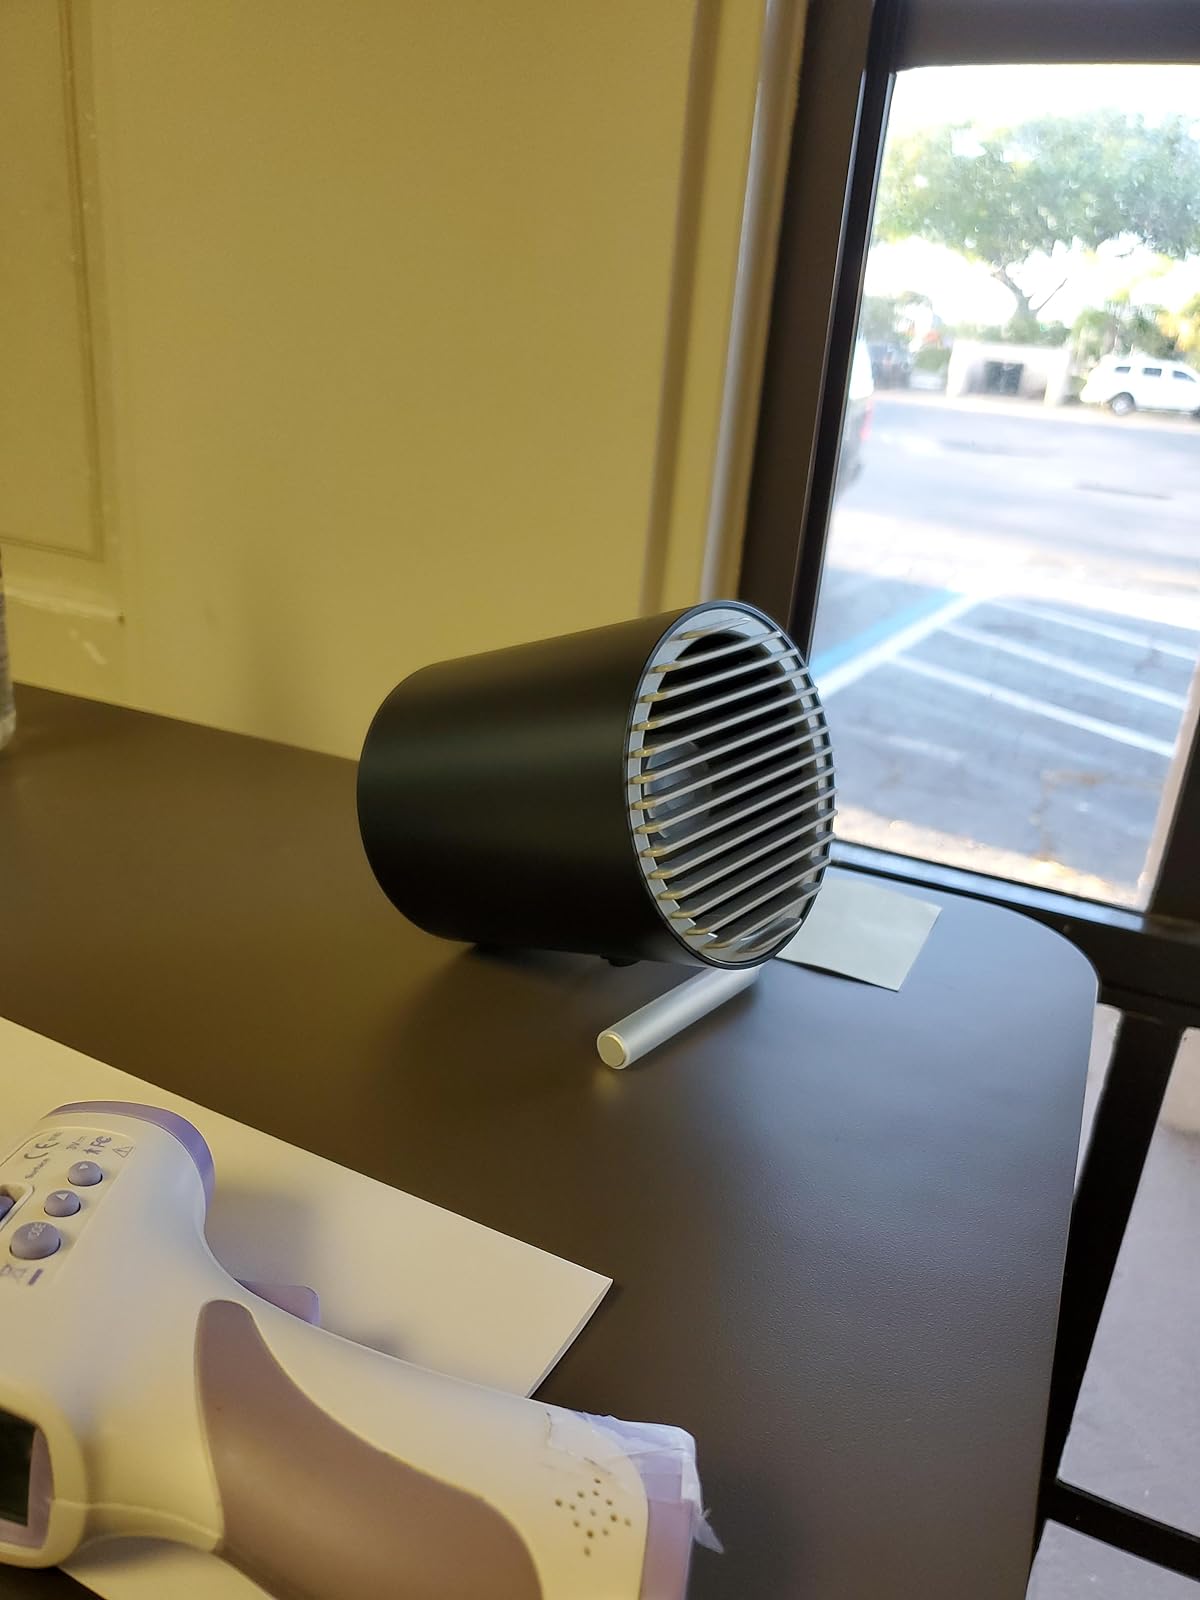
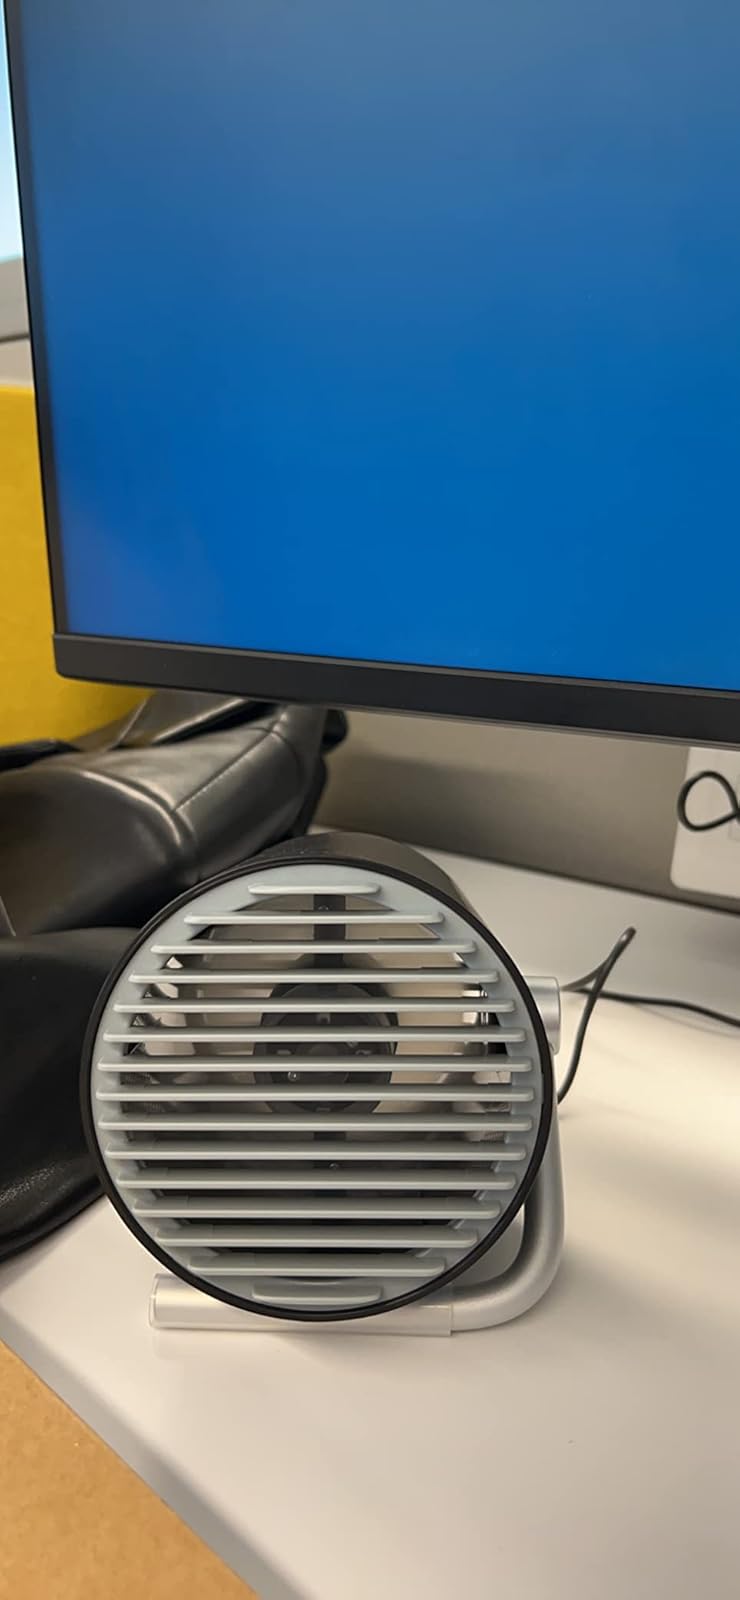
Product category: fan
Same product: yes